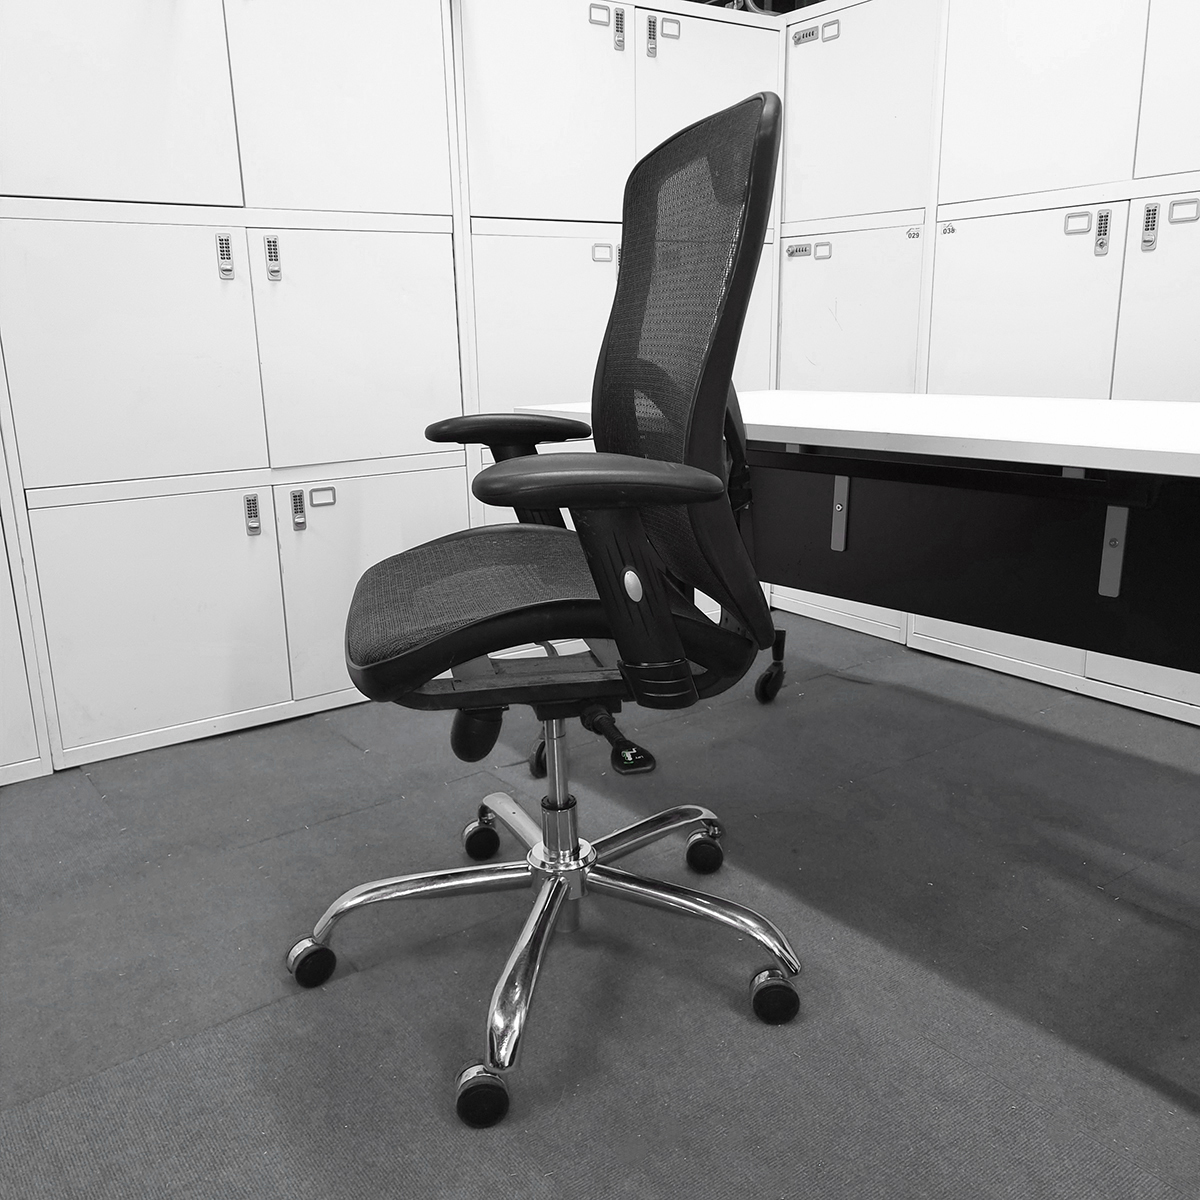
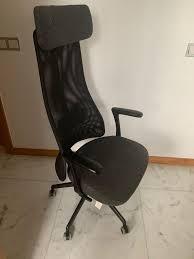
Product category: items_chair
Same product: no